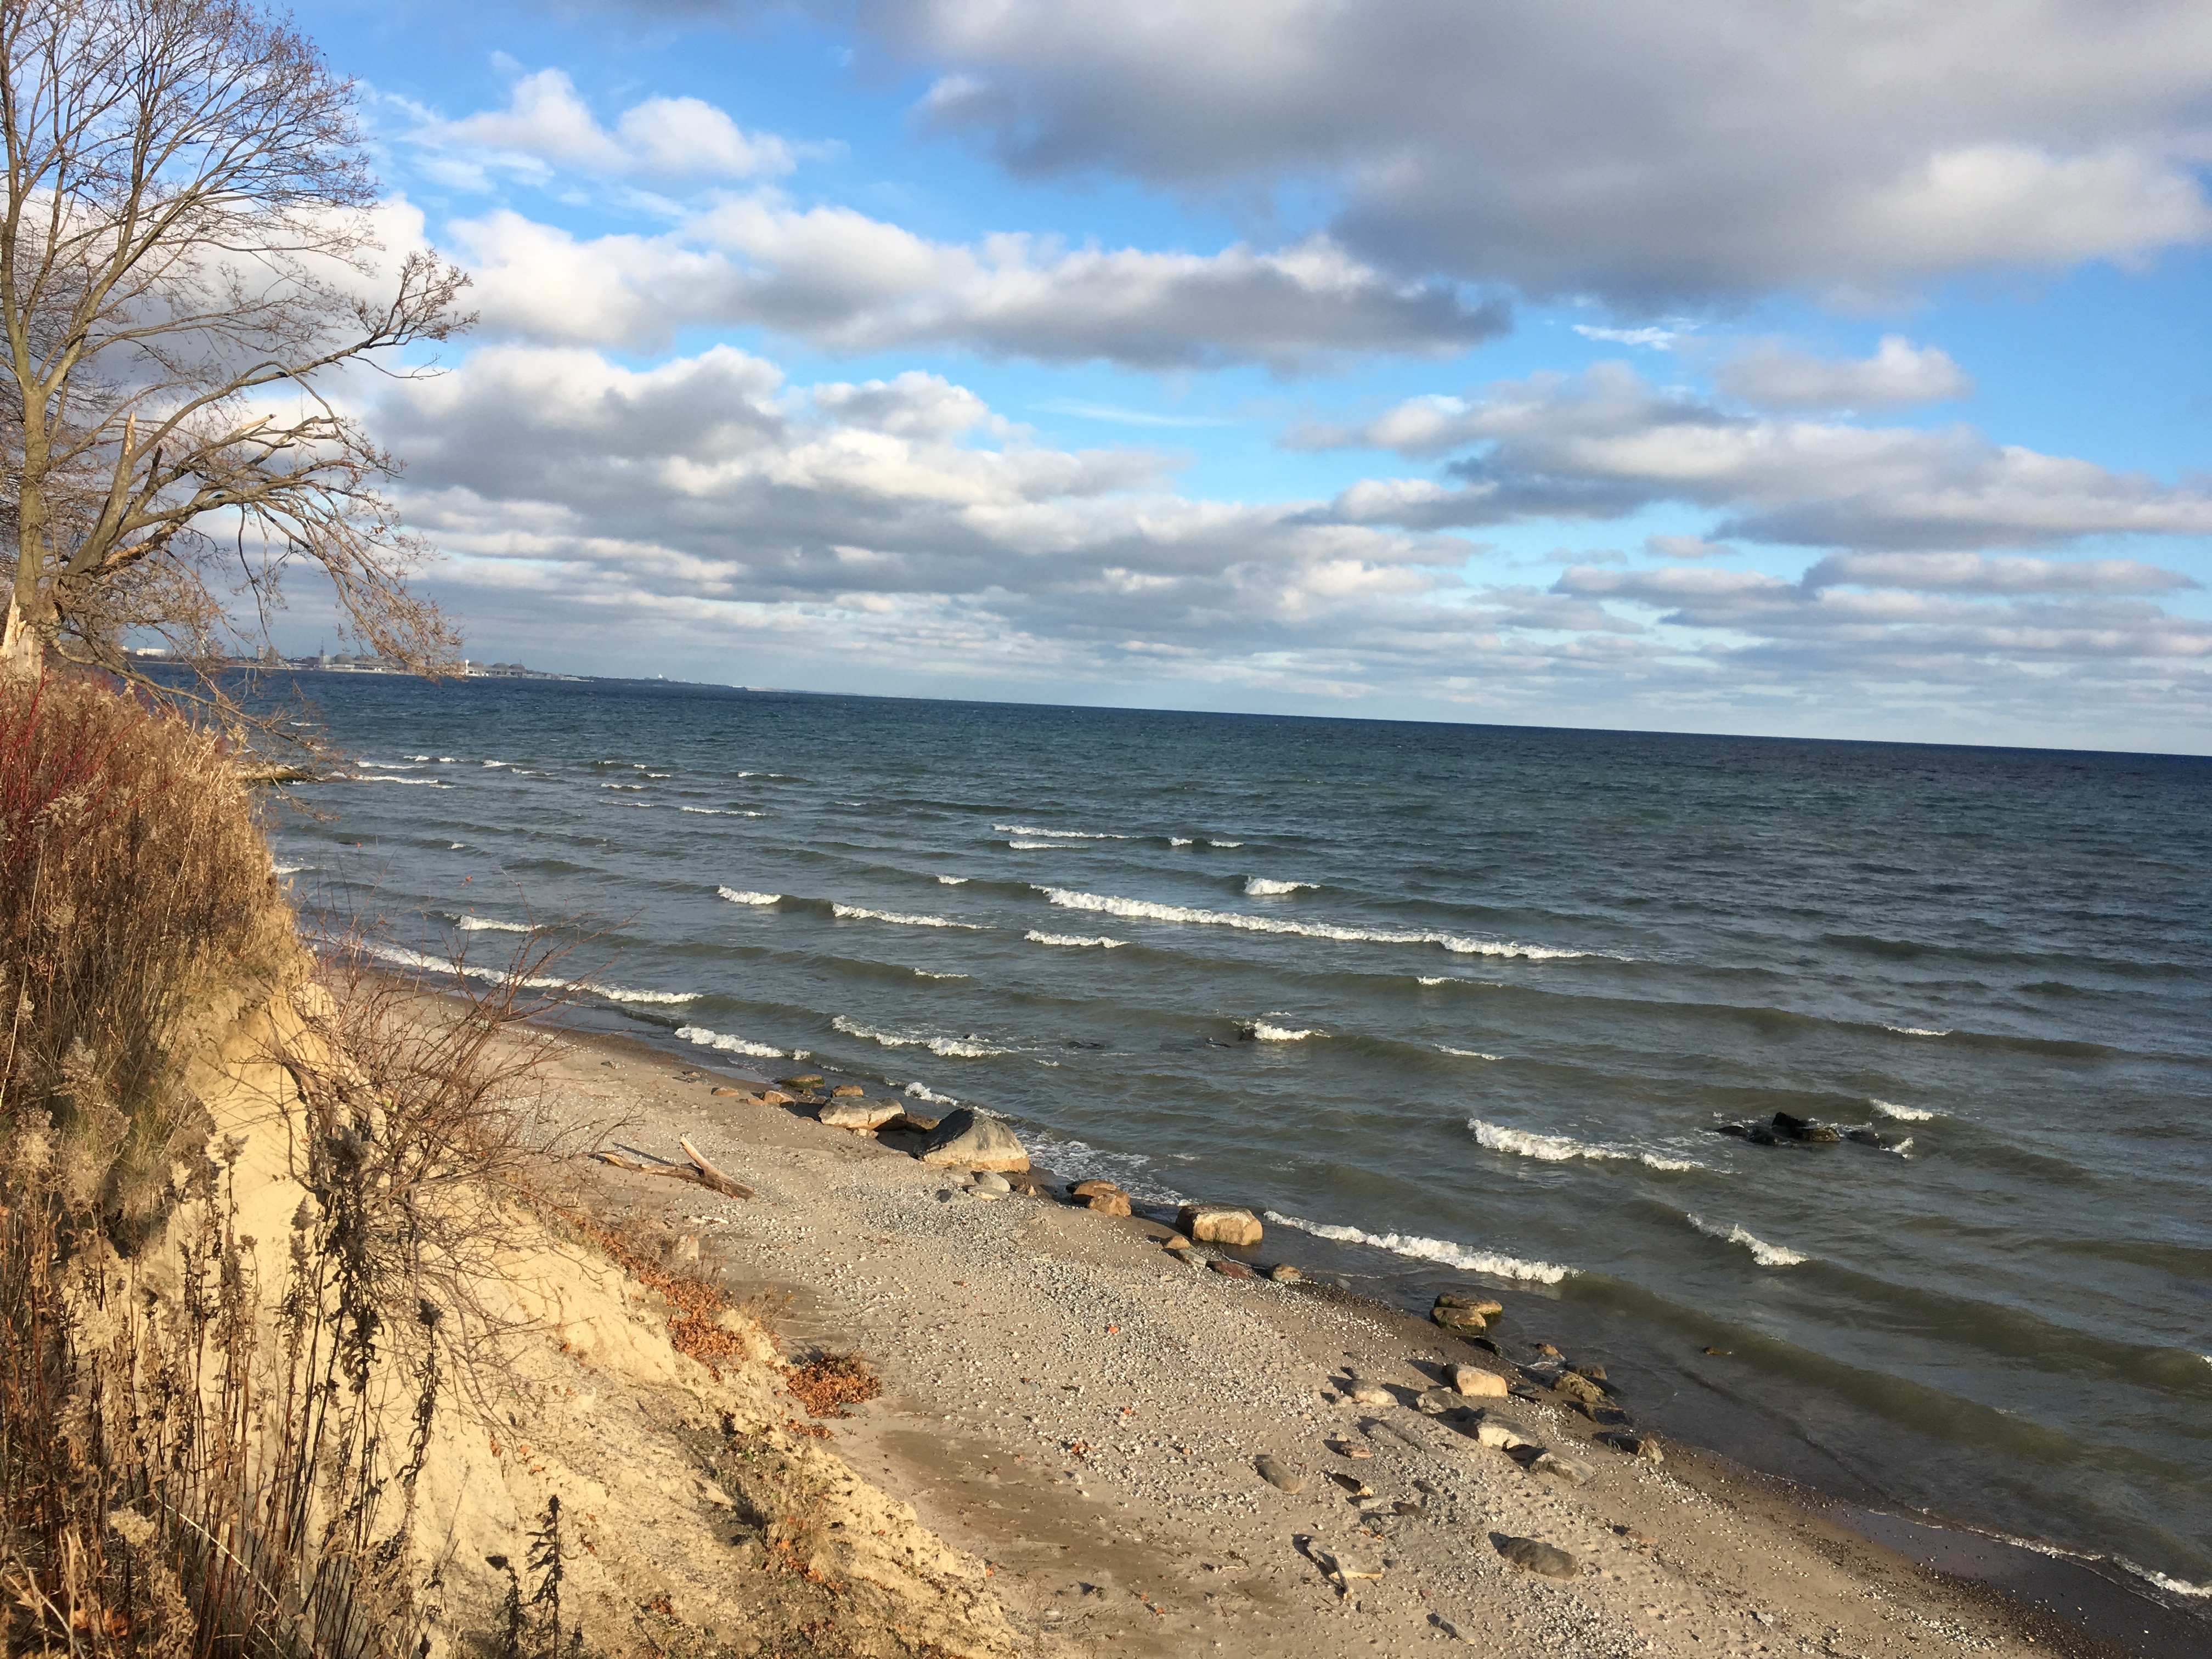
beach, sea, coast, sand, rock, ocean, horizon, cloud, shore, wave, vacation, cliff, bay, terrain, material, body of water, habitat, cape, wind wave